College Capers

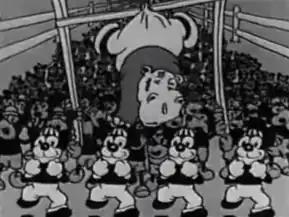
The film's closing shot: the hippo being strung from a goalpost.

The film begins with the animals travelling to college, whilst all singing a song. Once they are all in the classroom, the professor announces, in a nonsense accent, the roll-call. The animals, through a song, explain that they are all present. He is not amused, and angrily asks the students to sit down. After that, a student is caught sleeping by another pupil, who plays a song on his guitar to wake him up. Then, several students duplicate the song on other instruments, whilst others dance to it. This continues until the sports coach sucks them up in a giant vacuum cleaner to transport them to the viewer podium to watch a sports game.